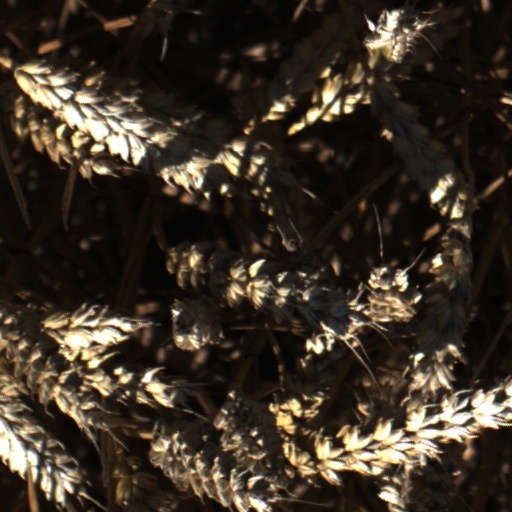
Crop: wheat